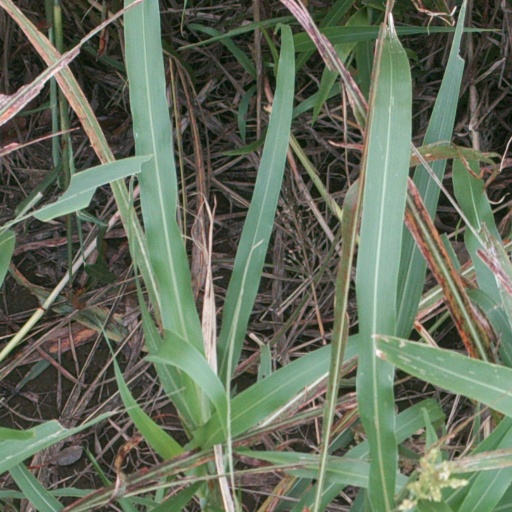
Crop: sorghum